Sexual dimorphism

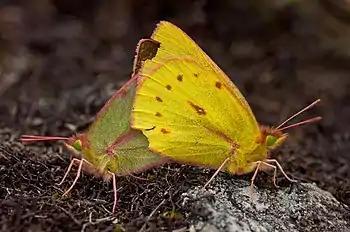
"Colias dimera" mating. The male is a brighter yellow than the female.

Insects display a wide variety of sexual dimorphism between taxa including size, ornamentation and coloration. The female-biased sexual size dimorphism observed in many taxa evolved despite intense male-male competition for mates. In the red mason bee ("Osmia rufa"), for example, the female is larger/broader than males, with males being 8–10 mm in size and females being 10–12 mm in size. In the hackberry emperor ("Asterocampa celtis") females are similarly larger than males. The reason for the sexual dimorphism is due to provision size mass, in which females consume more pollen than males.